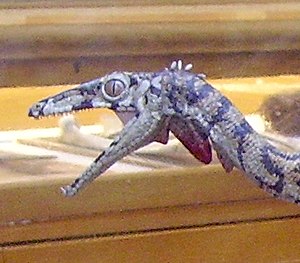
Compsognathus
Model af Compsognathus longipes
Model af Compsognathus longipes
Compsognathus var en lille, tobenet, kødædende dinosaur. Dyret var omtrent på størrelse med en kalkun, og det levede for omkring 150 millioner år siden i perioden Sen Jura, i hvad der nu er Europa. Palæontologer har fundet to velbevarede fossiler, et i Tyskland i 1850'erne, og et andet i Frankrig, mere end et århundrede senere. I dag er C. longipes den eneste kendte art, selvom det større fund i Frankrig i 1970'erne engang formodedes at tilhøre en anden art, C. corallestris.